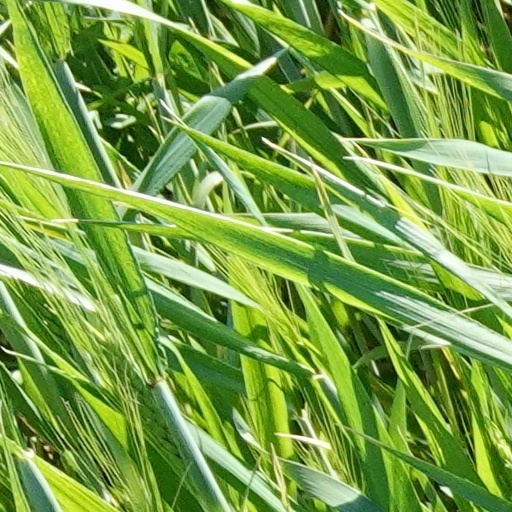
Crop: wheat